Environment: real
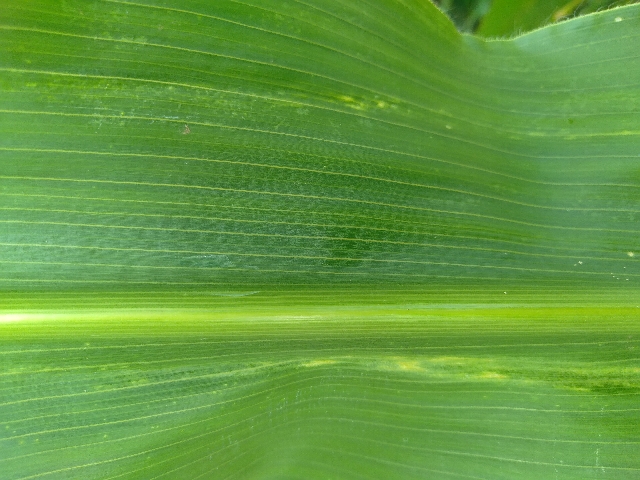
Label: lethal_necrosis